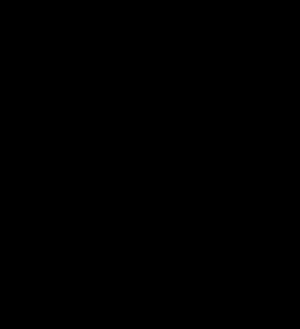
Ɖ, appelé D africain ou D hameçon, est une lettre additionnelle de l’alphabet latin. Elle est principalement utilisée dans l’écriture de langues africaines.